Carl Frederik Fearnley

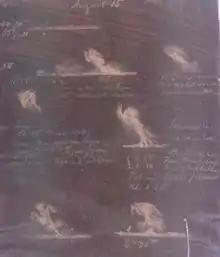
Solar prominences observed by Carl Frederik Fearnley in 1872-73

Carl Frederik Fearnley (born 19 December 1818 in Frederikshald, died 22 August 1890 in Christiania) was a Norwegian astronomer and Professor at the Royal Frederick University. He was the brother of romantic painter Thomas Fearnley.